List of addresses in Beacon Hill, Boston

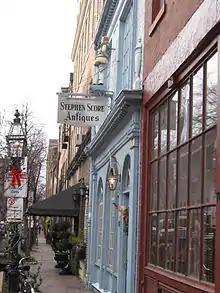
Chestnut Street

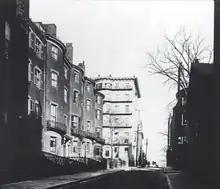
Joy Street, c. 19th century

Named for the Siege of Louisbourg, the square is a private park and the name of the area around it.